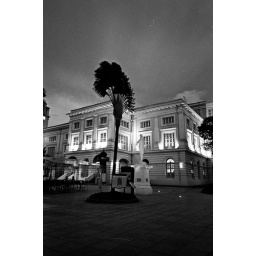
Honestly, I forgot I had a B&amp;amp;W film in the camera, I kept composing for the blue sky hehe.